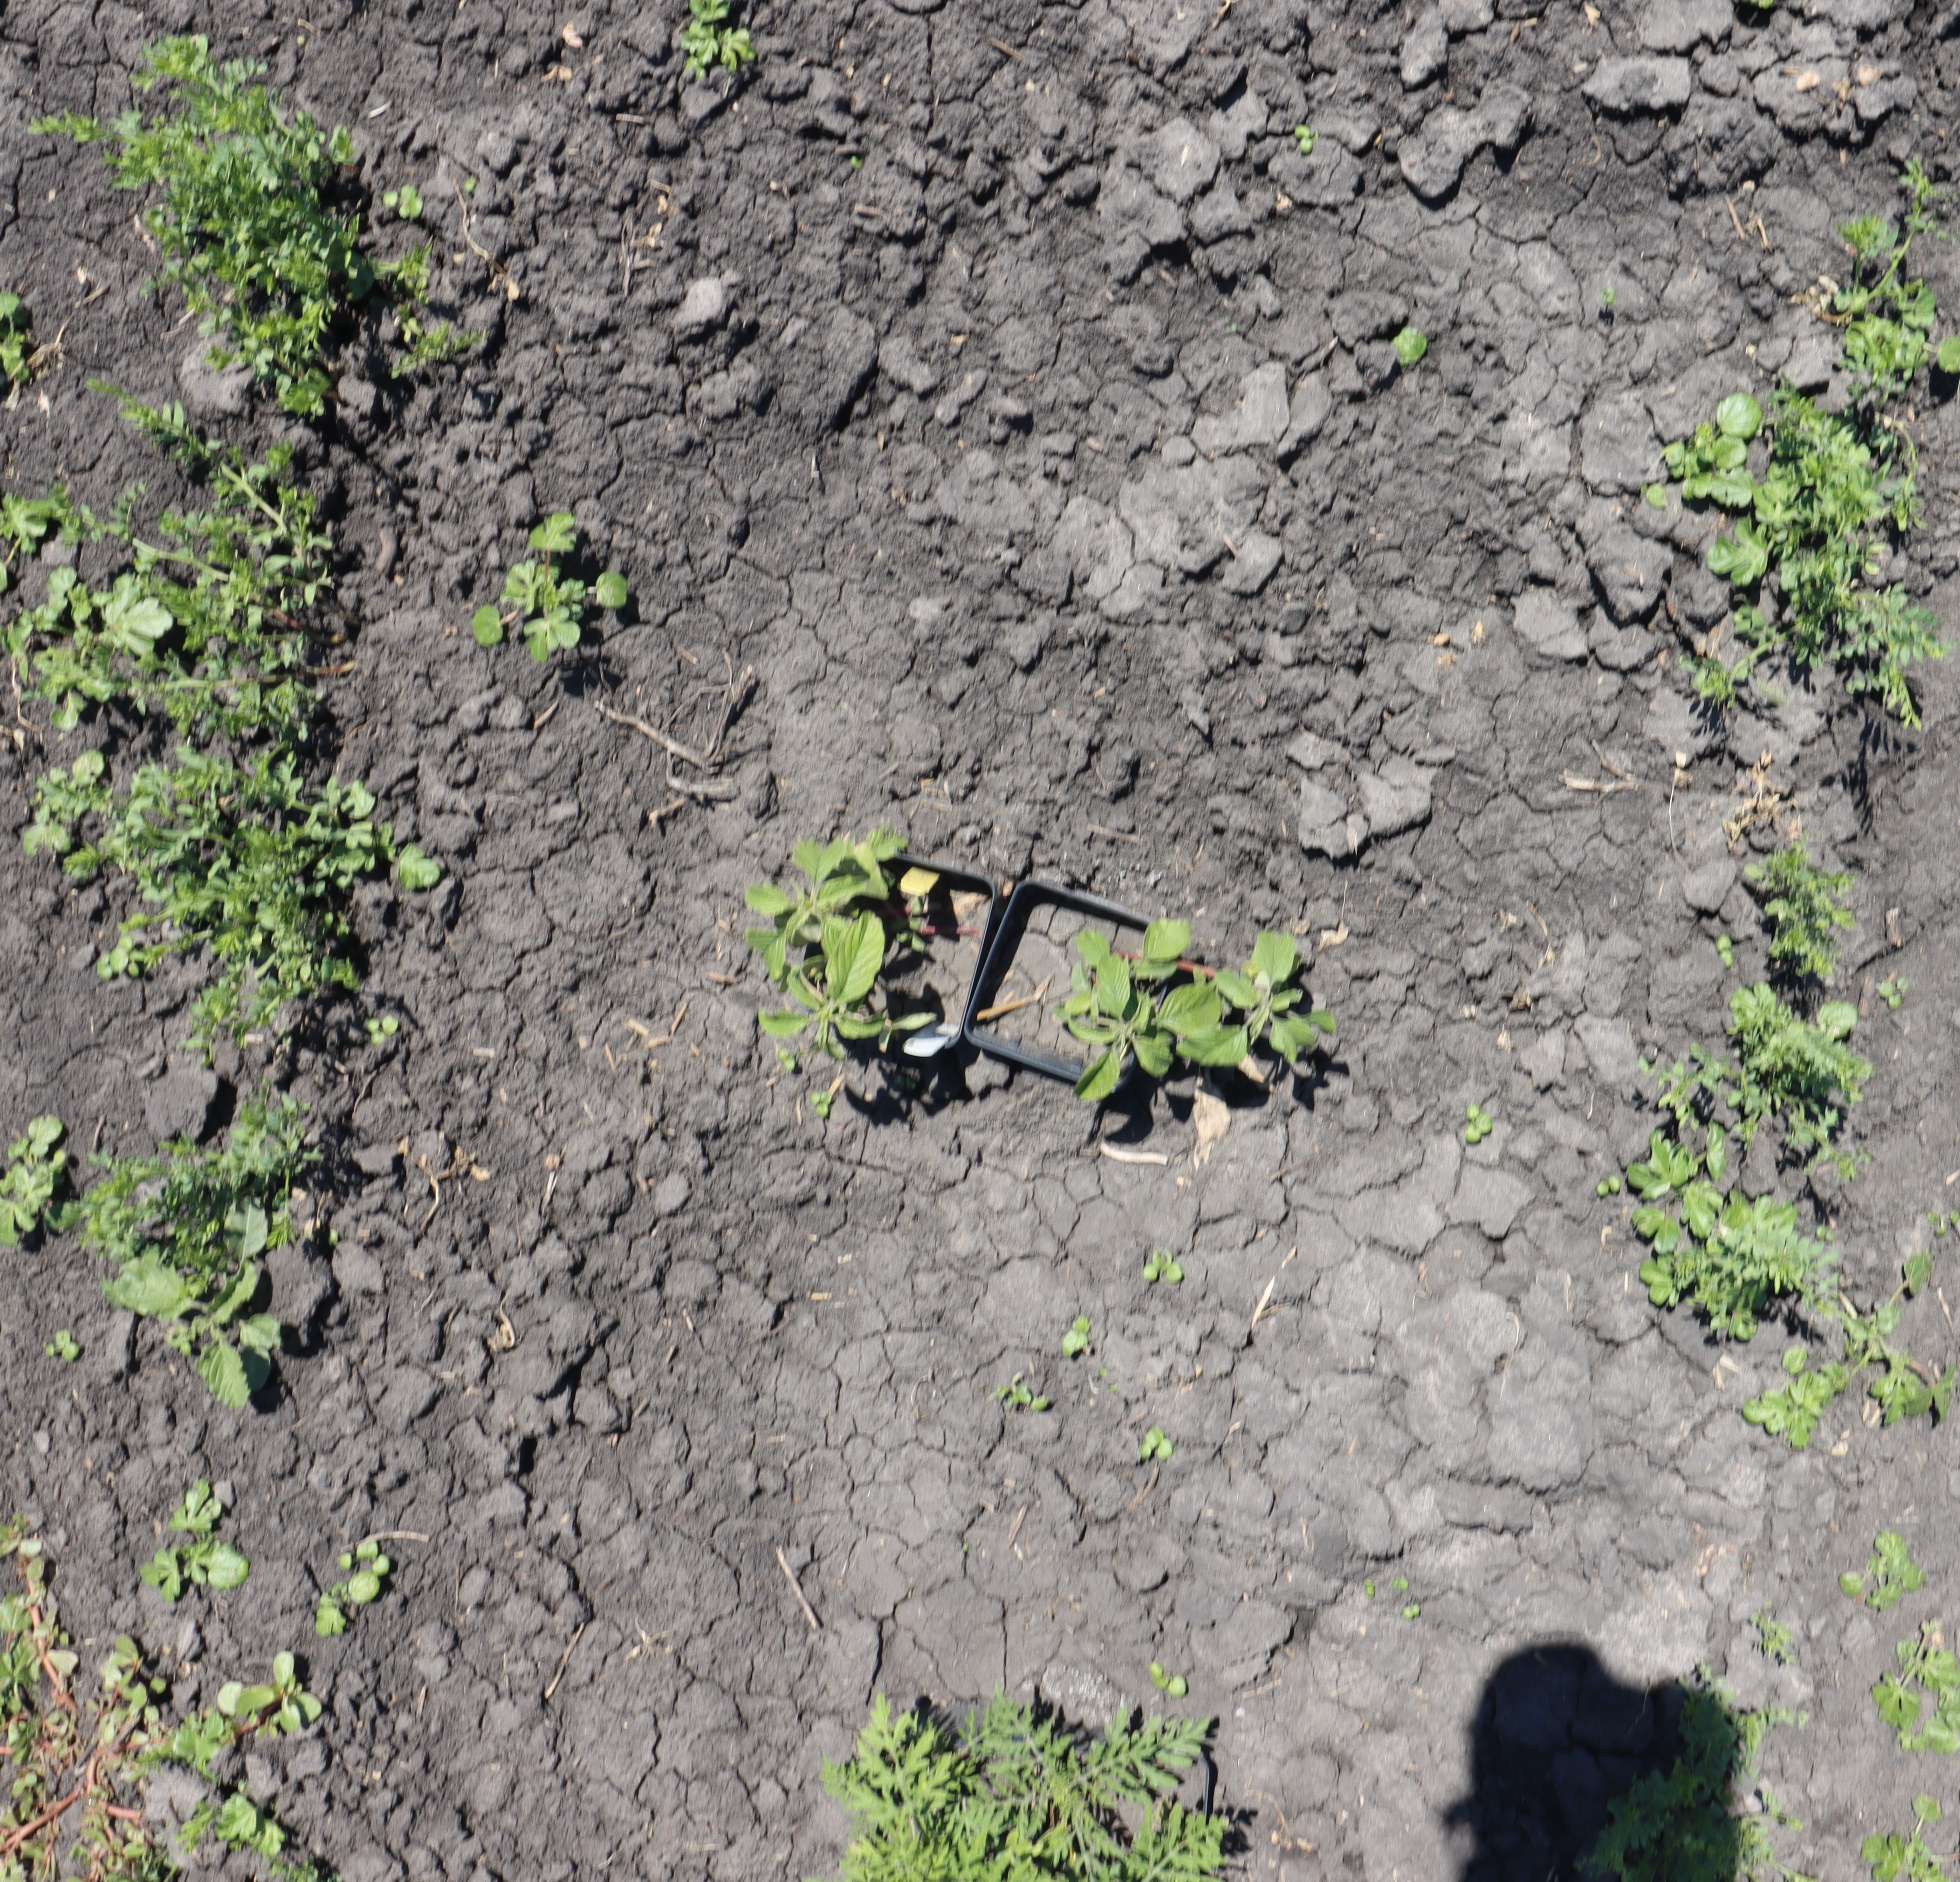
Crop: Lentil
Objects: Lentil, Lentil, Lentil, Lentil, Lentil, Lentil, Lentil, Lentil, Lentil, Lentil, Redroot Pigweed, Redroot Pigweed, Ragweed